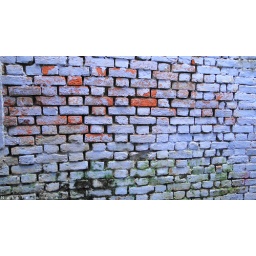
Saffron is the original brick color, white is due to white wash and green is due to fungus which is common in rainy season